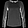
Label: Shirt